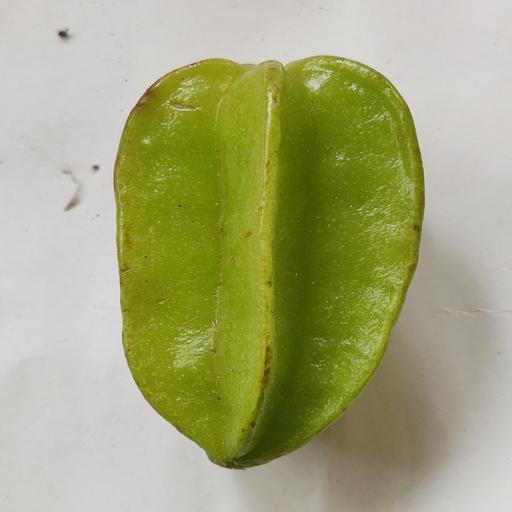
Crop type: Carambola